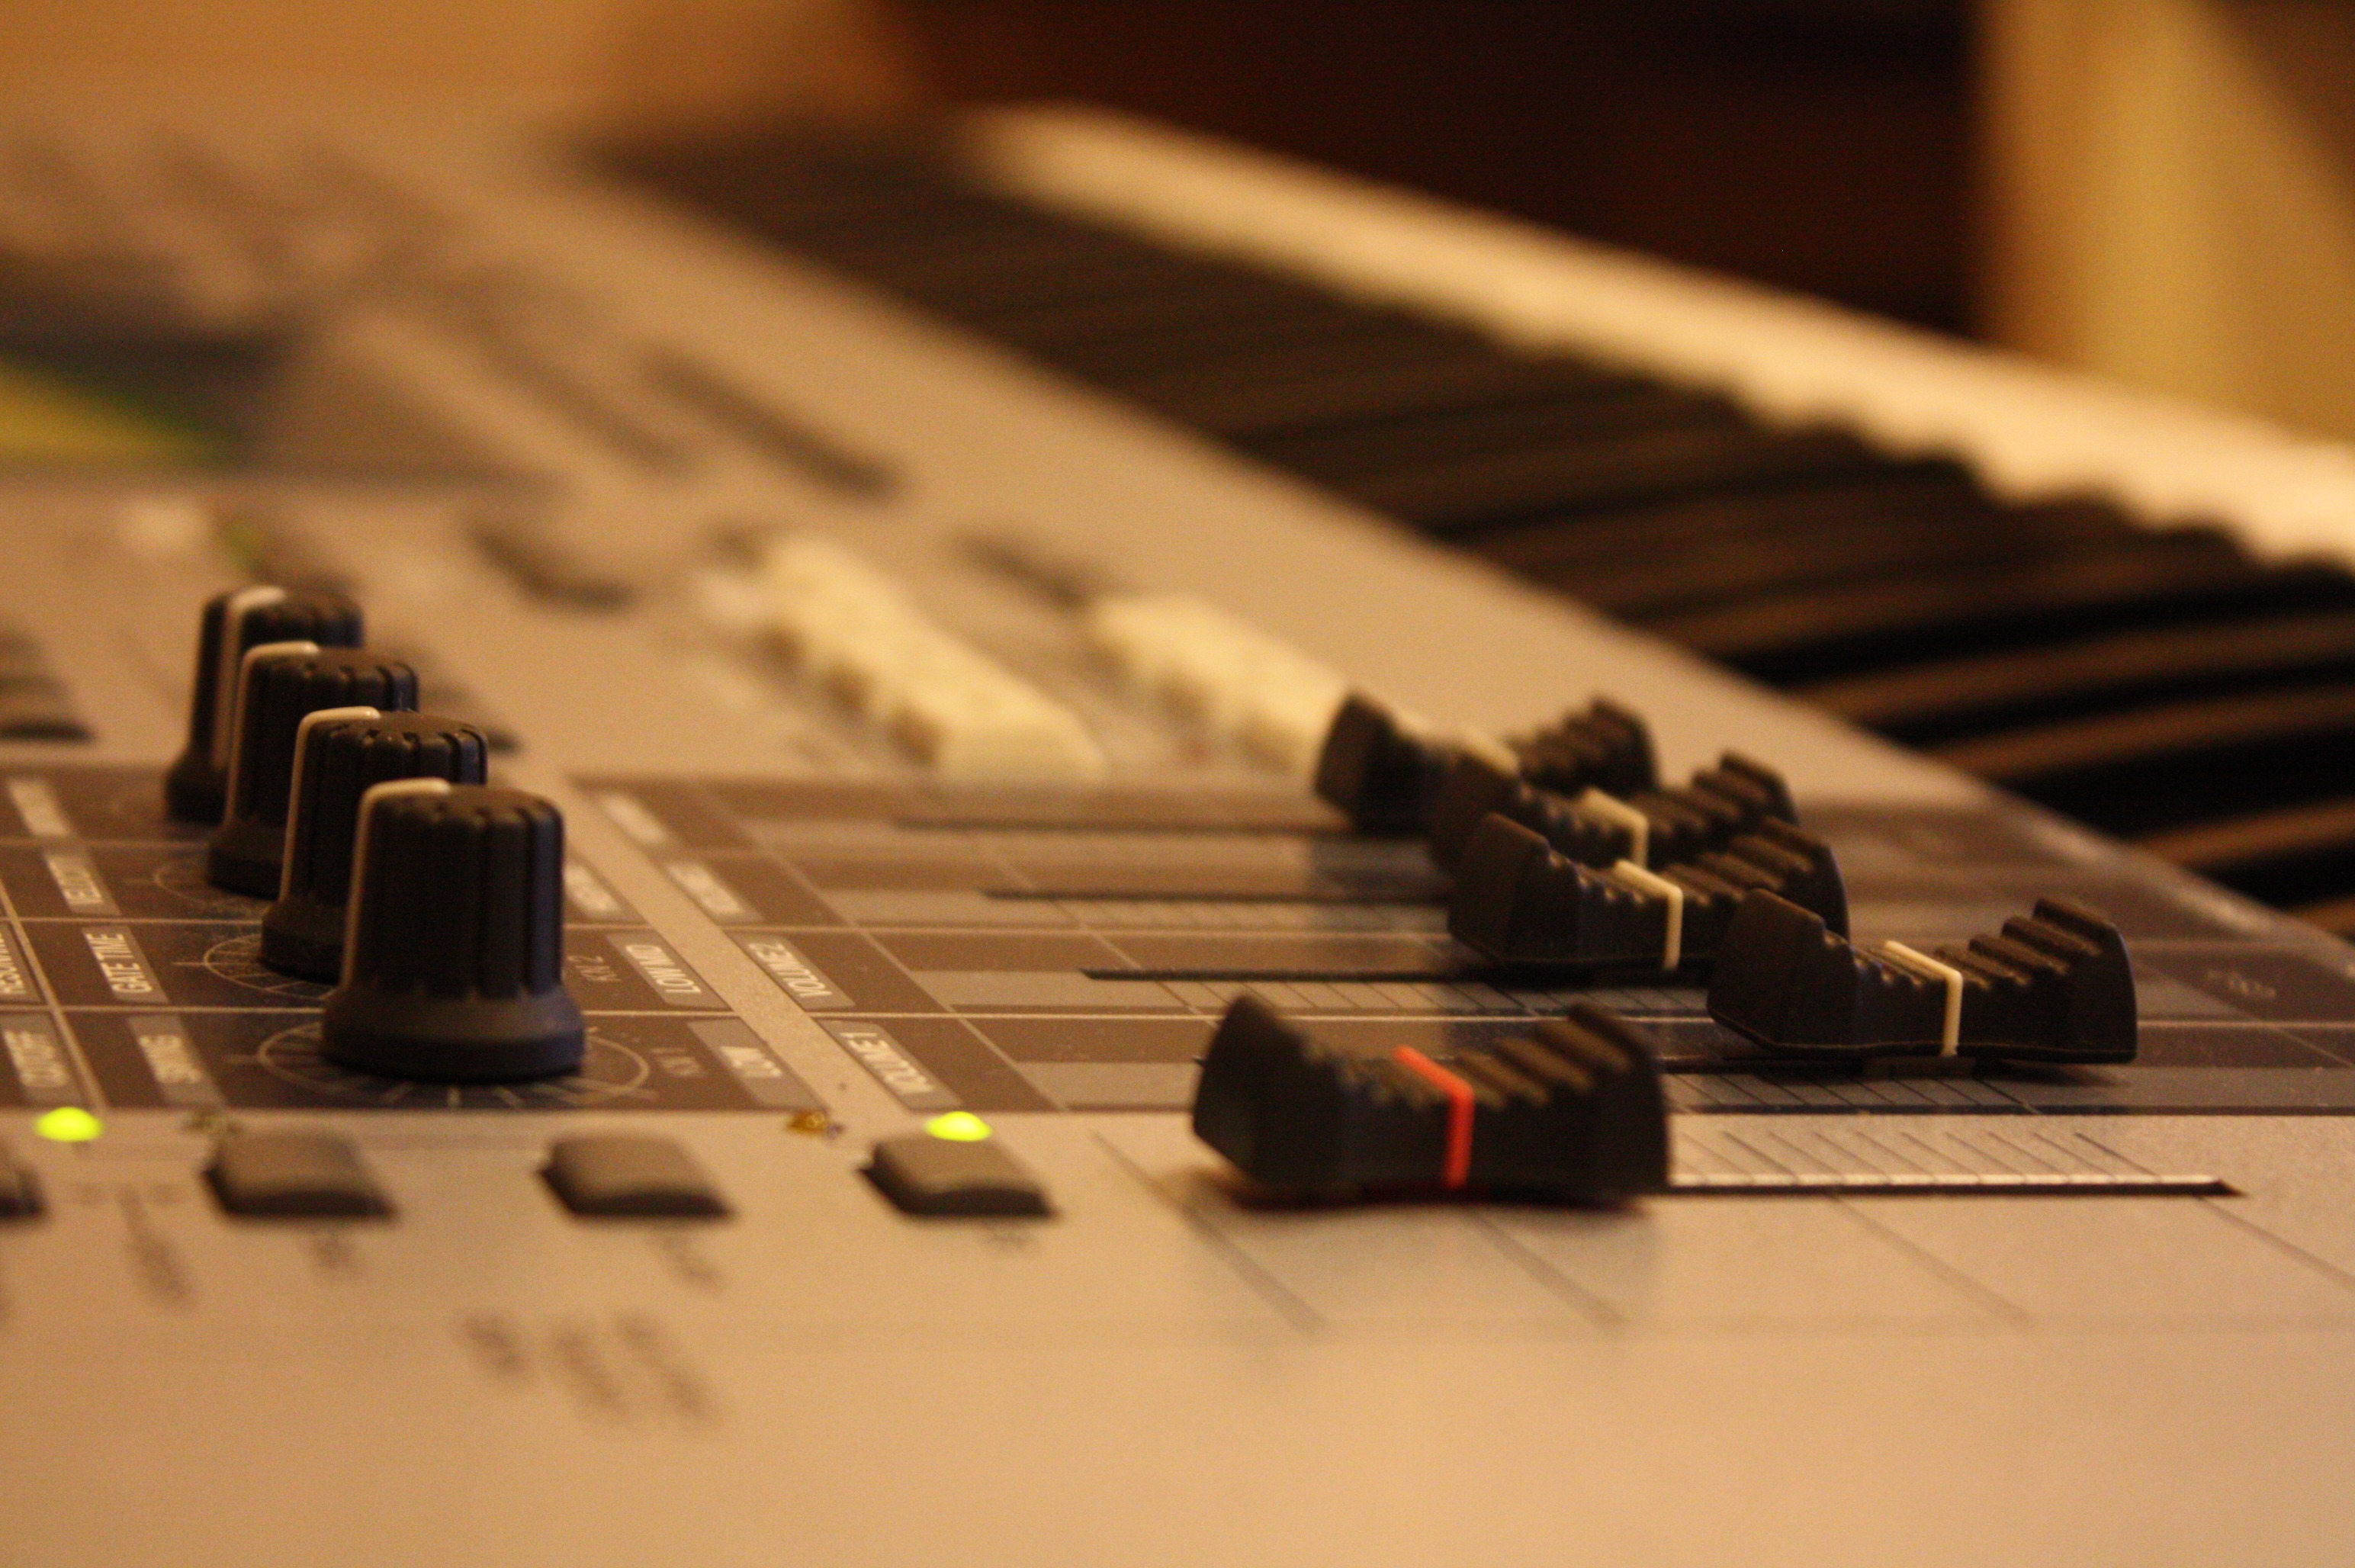
technology, guitar, piano, toy, close up, mixer, shape, synthesizer, string instrument, personal computer hardware, plucked string instruments